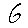
Label: 6